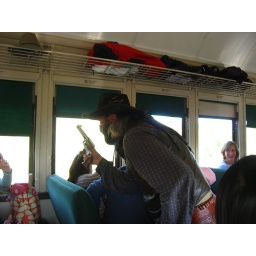
Our train ride home was &amp;quot;robbed&amp;quot; for tips by these jokers. Our train ride home was &amp;quot;robbed&amp;quot; for tips by these jokers.